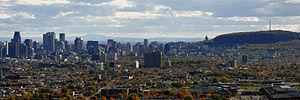
Vue de Montréal depuis la tour du Stade Olympique
Montréal /ˈmɔ̃ˌʁeal/ est la plus importante ville du Québec et la deuxième ville la plus peuplée du Canada, après Toronto et avant Vancouver. Elle se situe principalement sur l’île fluviale de Montréal, sur le fleuve Saint-Laurent dans le Sud du Québec, dont elle est la métropole.